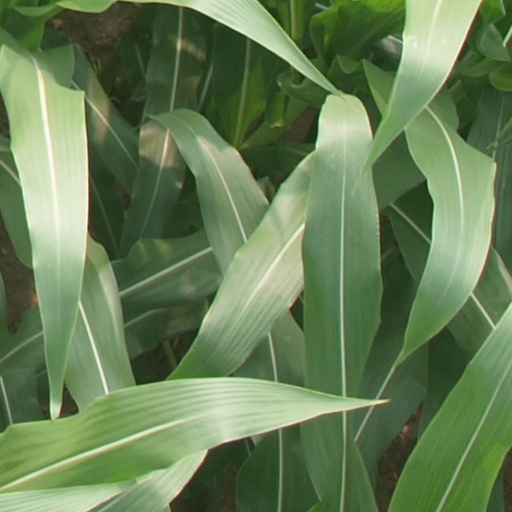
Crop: maize; corn